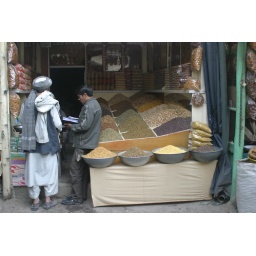
The dry fruit corner in Kabul's vast Mandi or market